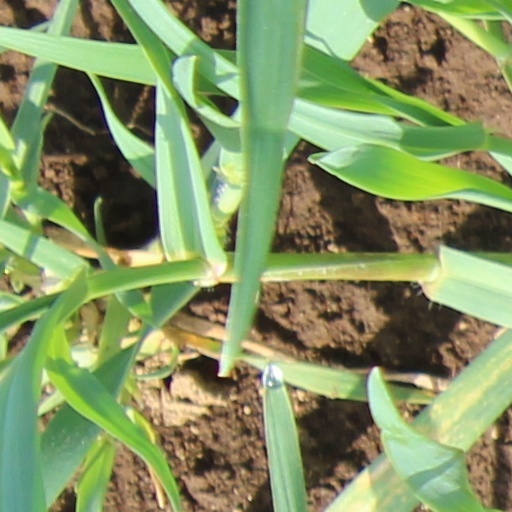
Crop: wheat